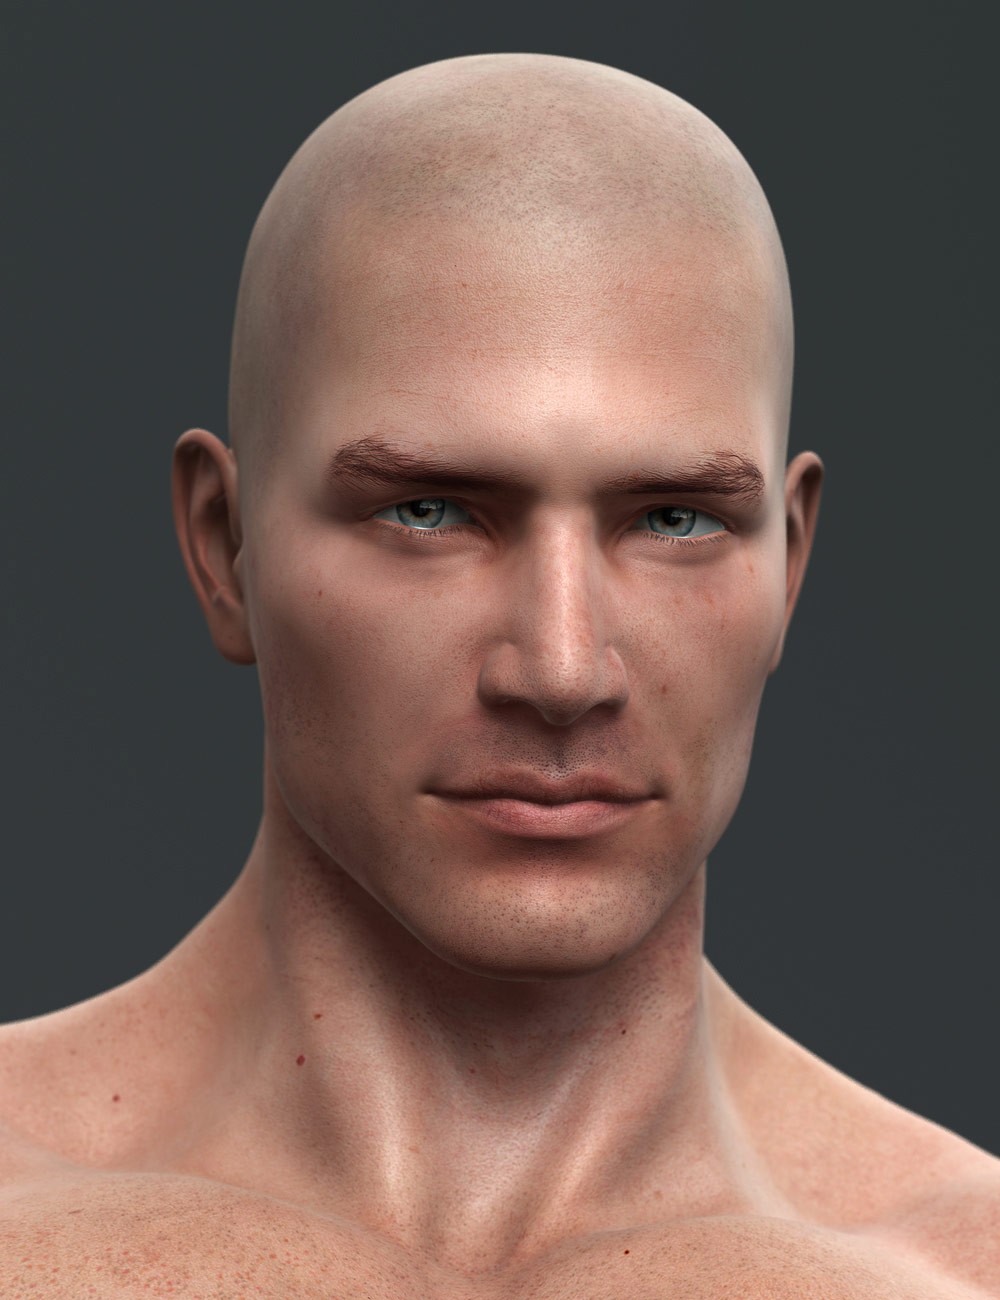
Gender: men